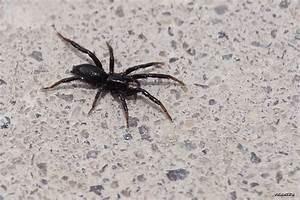
spider